History of Canada

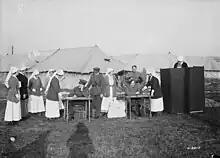
Nursing sisters at the Canadian hospital in France during the First World War casting their votes for the 1917 general election

The Canadian Forces and civilian participation in the First World War helped to foster a sense of British-Canadian nationhood. The highpoints of Canadian military achievement during the First World War came during the Somme, Vimy, Passchendaele battles and what later became known as "Canada's Hundred Days". The reputation Canadian troops earned, along with the success of Canadian flying aces including William George Barker and Billy Bishop, helped to give the nation a new sense of identity. The War Office in 1922 reported approximately 67,000 killed and 173,000 wounded during the war. This excludes civilian deaths in war-time incidents like the Halifax Explosion.